The Devil and Miss Jones

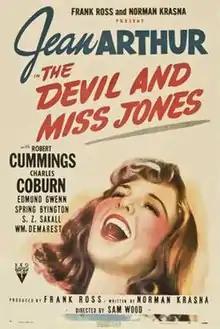
Theatrical release poster

The Devil and Miss Jones is a 1941 American comedy film directed by Sam Wood and starring Jean Arthur, Robert Cummings, and Charles Coburn. Its plot follows a department store tycoon who goes undercover in one of his Manhattan shops to ferret union organizers, but instead becomes involved in the employees' personal lives.